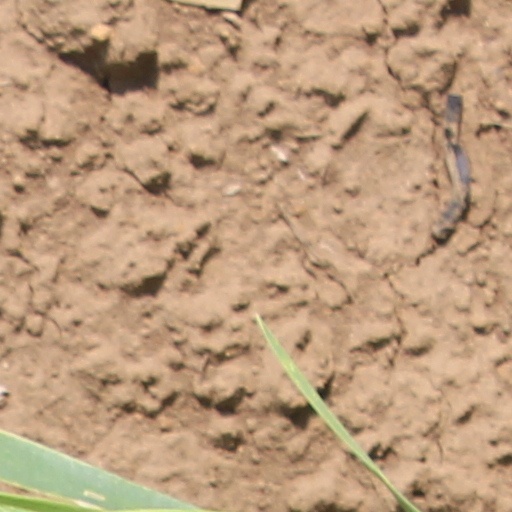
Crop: wheat